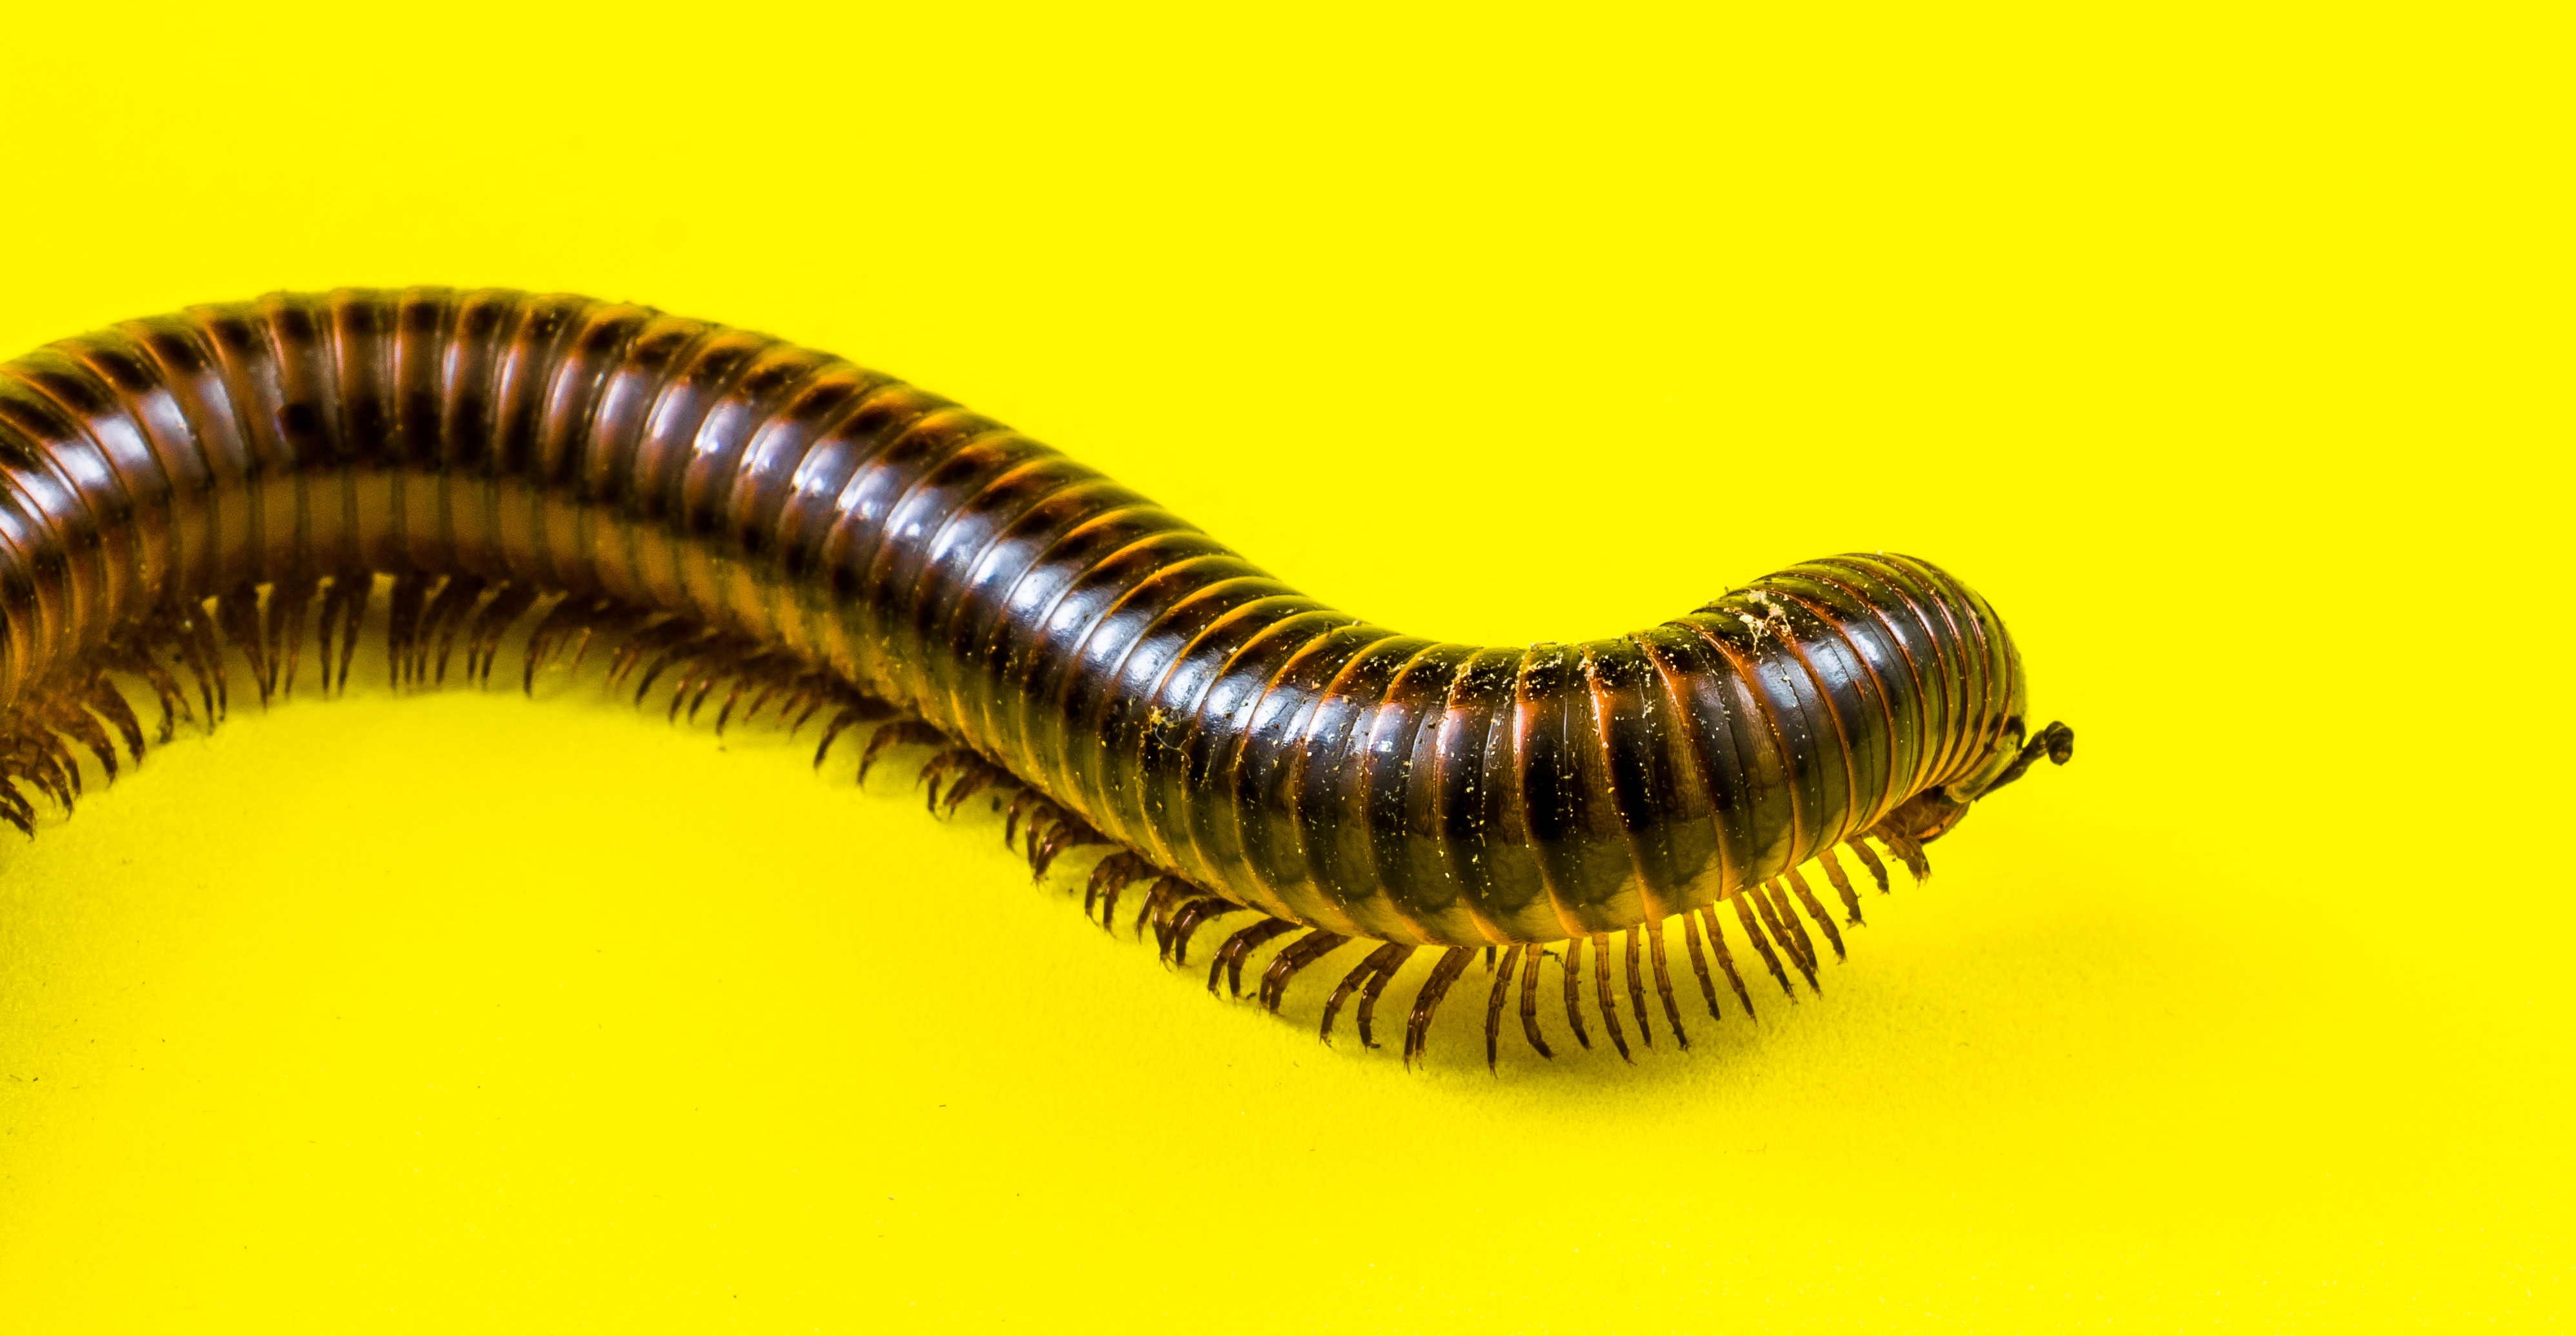
spiral, horn, invertebrate, eyelash, brass, worm, arthropoda, arthropod, ringed, centipedes, millipedes, giant tausendf er, giant centipedes, myriapoda